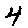
Label: 4